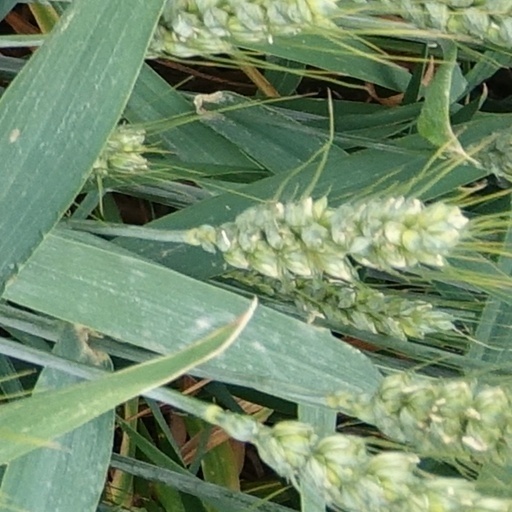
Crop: wheat